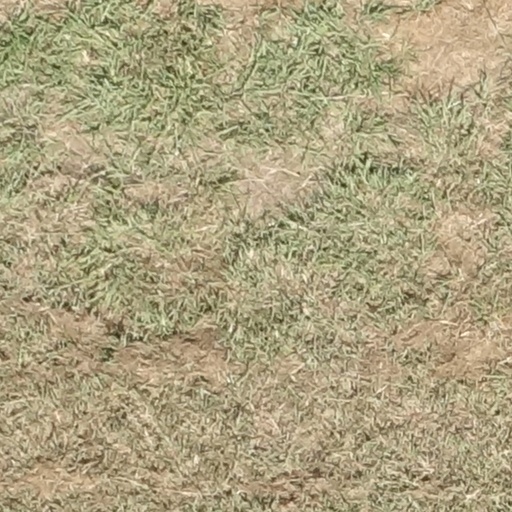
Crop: sorghum